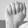
ASL letter: A